Sofia Arvidsson

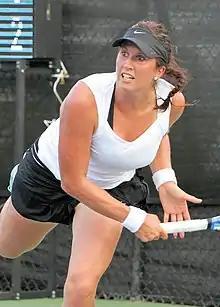
Arvidsson at the 2011 Texas Tennis Open

Lena Sofia Alexandra Arvidsson (born 16 February 1984) is a Swedish professional padel player and a former tennis player. In her tennis career, she won two singles titles and one doubles title on the WTA Tour, as well as 20 singles and 13 doubles titles on the ITF Circuit. On 1 May 2006, she reached her career-high singles ranking of world No. 29. On 12 September 2011, she peaked at No. 67 in the WTA doubles rankings. Over her career, Arvidsson defeated top-ten players Marion Bartoli, Anna Chakvetadze, Jelena Janković, Petra Kvitová, Sam Stosur, and Caroline Wozniacki.